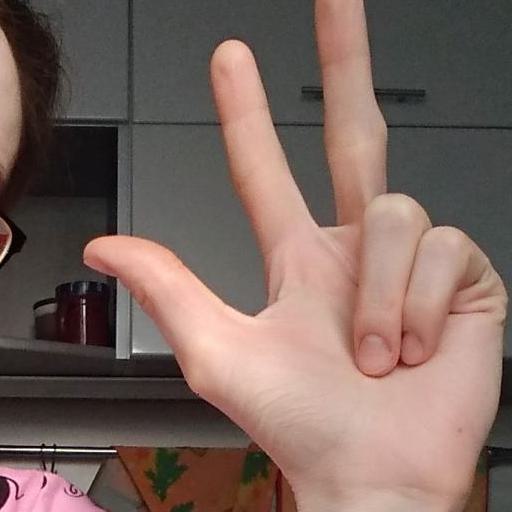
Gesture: three2